The Spirit of Youth

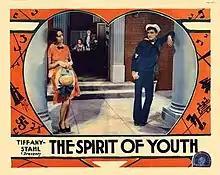

The Spirit of Youth is a 1929 American silent drama film directed by Walter Lang. A complete print of the film exists.